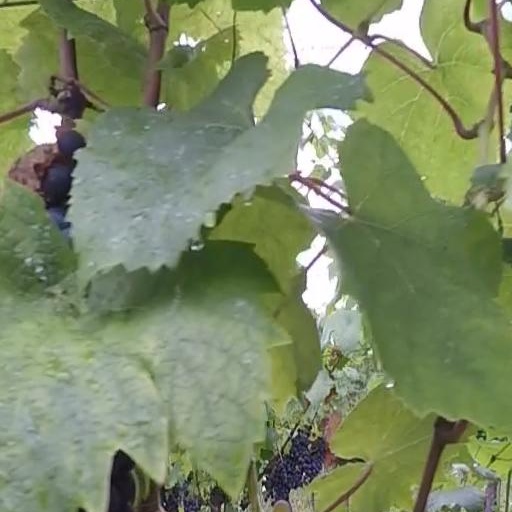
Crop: grape